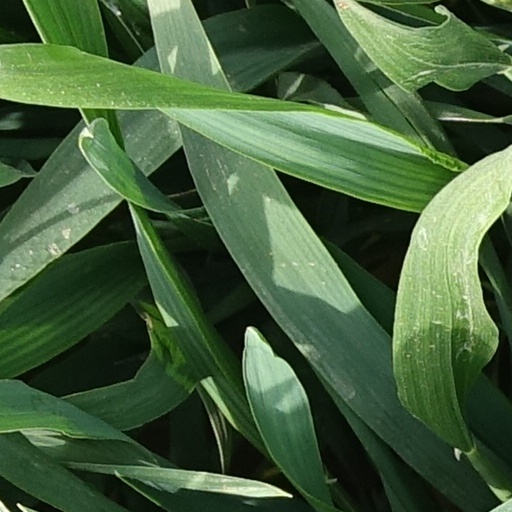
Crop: wheat